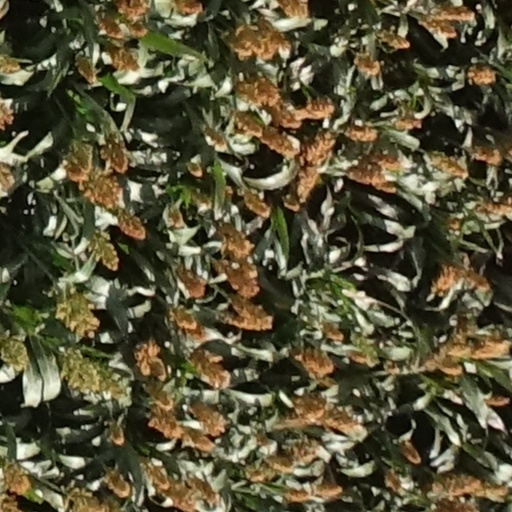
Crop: sorghum